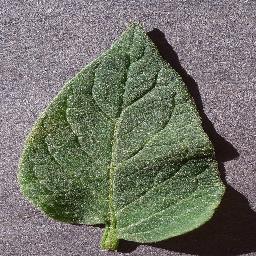
Label: Tomato___healthy